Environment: real
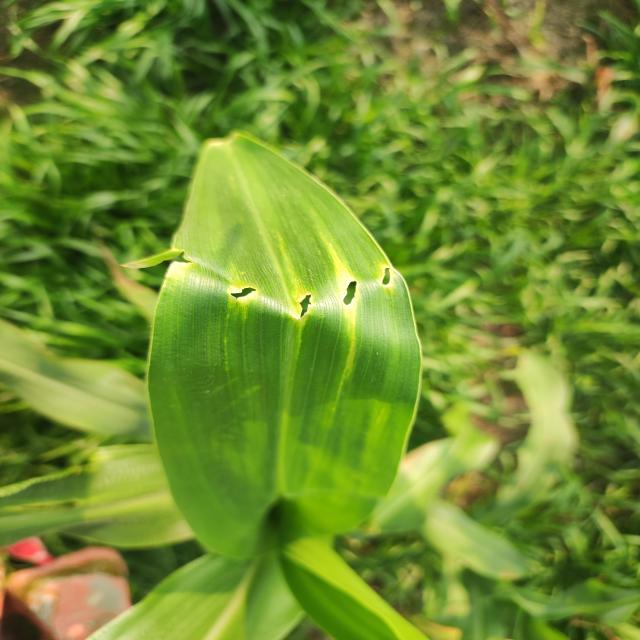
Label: fall_armyworm